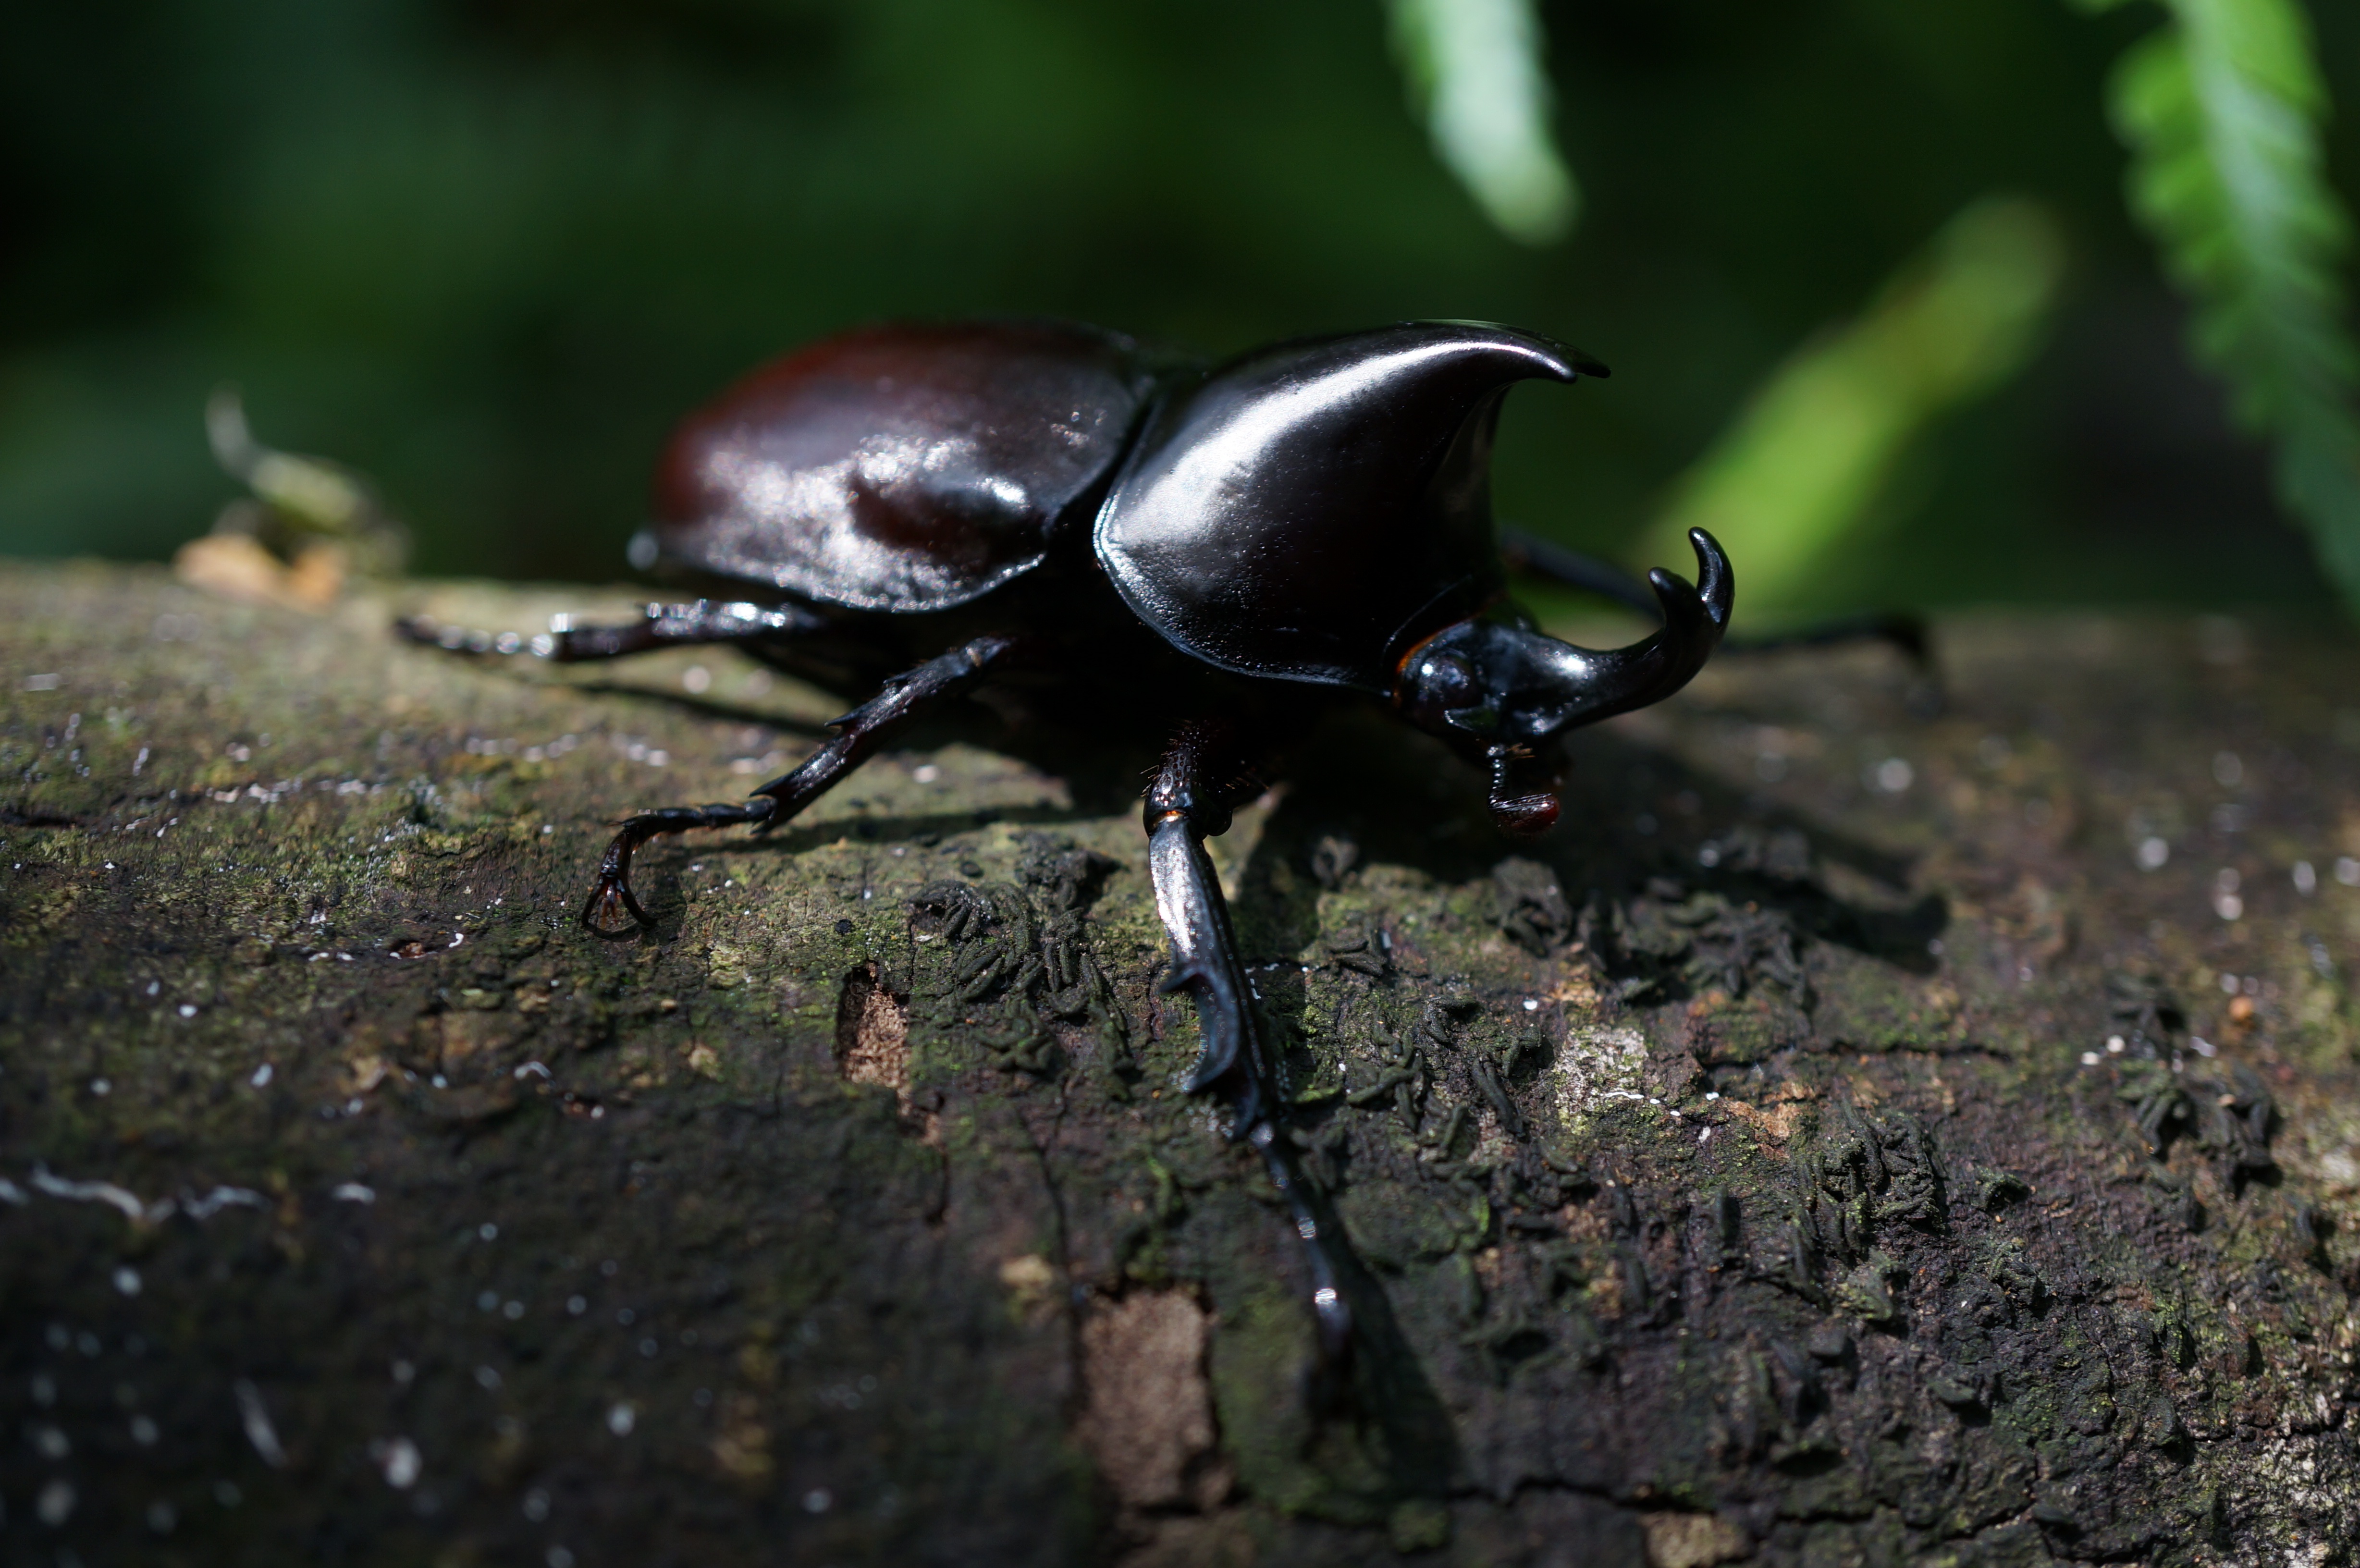
nature, photography, flower, insect, fauna, invertebrate, close up, ant, beetle, biological, macro photography, arthropod, ground beetle, rhinoceros beetle, scarab, leaf beetle, quentin chong, dung beetle, errors, dynastinae, scarabs, japanese rhinoceros beetle